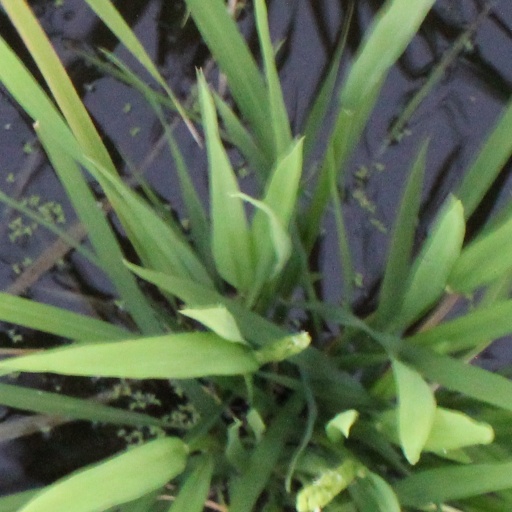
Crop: rice